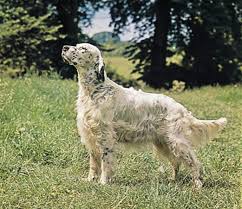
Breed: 203-n000022-English_setter